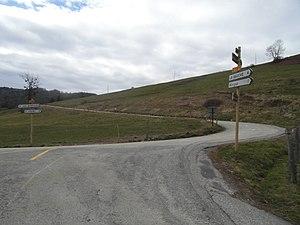
RD39 à Saint-Franc
L'affaire Maëlys est une affaire criminelle française qui a pour point de départ la disparition inexpliquée d'une fillette de huit ans, Maëlys de Araujo, le dimanche 27 août 2017 vers trois heures du matin, lors d'une réception de mariage dans la salle des fêtes de la commune de Pont-de-Beauvoisin, en Isère.